Electrical telegraph

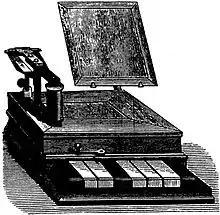
A Baudot keyboard, 1884

France was slow to adopt the electrical telegraph, because of the extensive optical telegraph system built during the Napoleonic era. There was also serious concern that an electrical telegraph could be quickly put out of action by enemy saboteurs, something that was much more difficult to do with optical telegraphs which had no exposed hardware between stations. The Foy-Breguet telegraph was eventually adopted. This was a two-needle system using two signal wires but displayed in a uniquely different way to other needle telegraphs. The needles made symbols similar to the Chappe optical system symbols, making it more familiar to the telegraph operators. The optical system was decommissioned starting in 1846, but not completely until 1855. In that year the Foy-Breguet system was replaced with the Morse system.